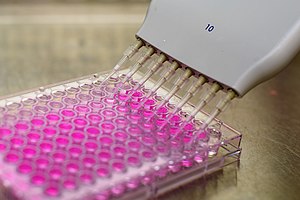
Medicinsk forskning
Medicinsk forskning udføres i vidt omfang i laboratoriet
Medicinsk forskning indeholder en bred vifte af forskning fra "grundforskning", der involverer en forklaring af mere fundamentale videnskabelige principper, til klinisk forskning, der adskiller sig ved at have patienter involveret. Inden for dette spektrum findes anvendt forskning, eller translationel forskning udført for at hjælpe og støtte udviklingen af viden inden for det medicinske felt, og præklinisk forskning, der eksempelvis involverer dyr.